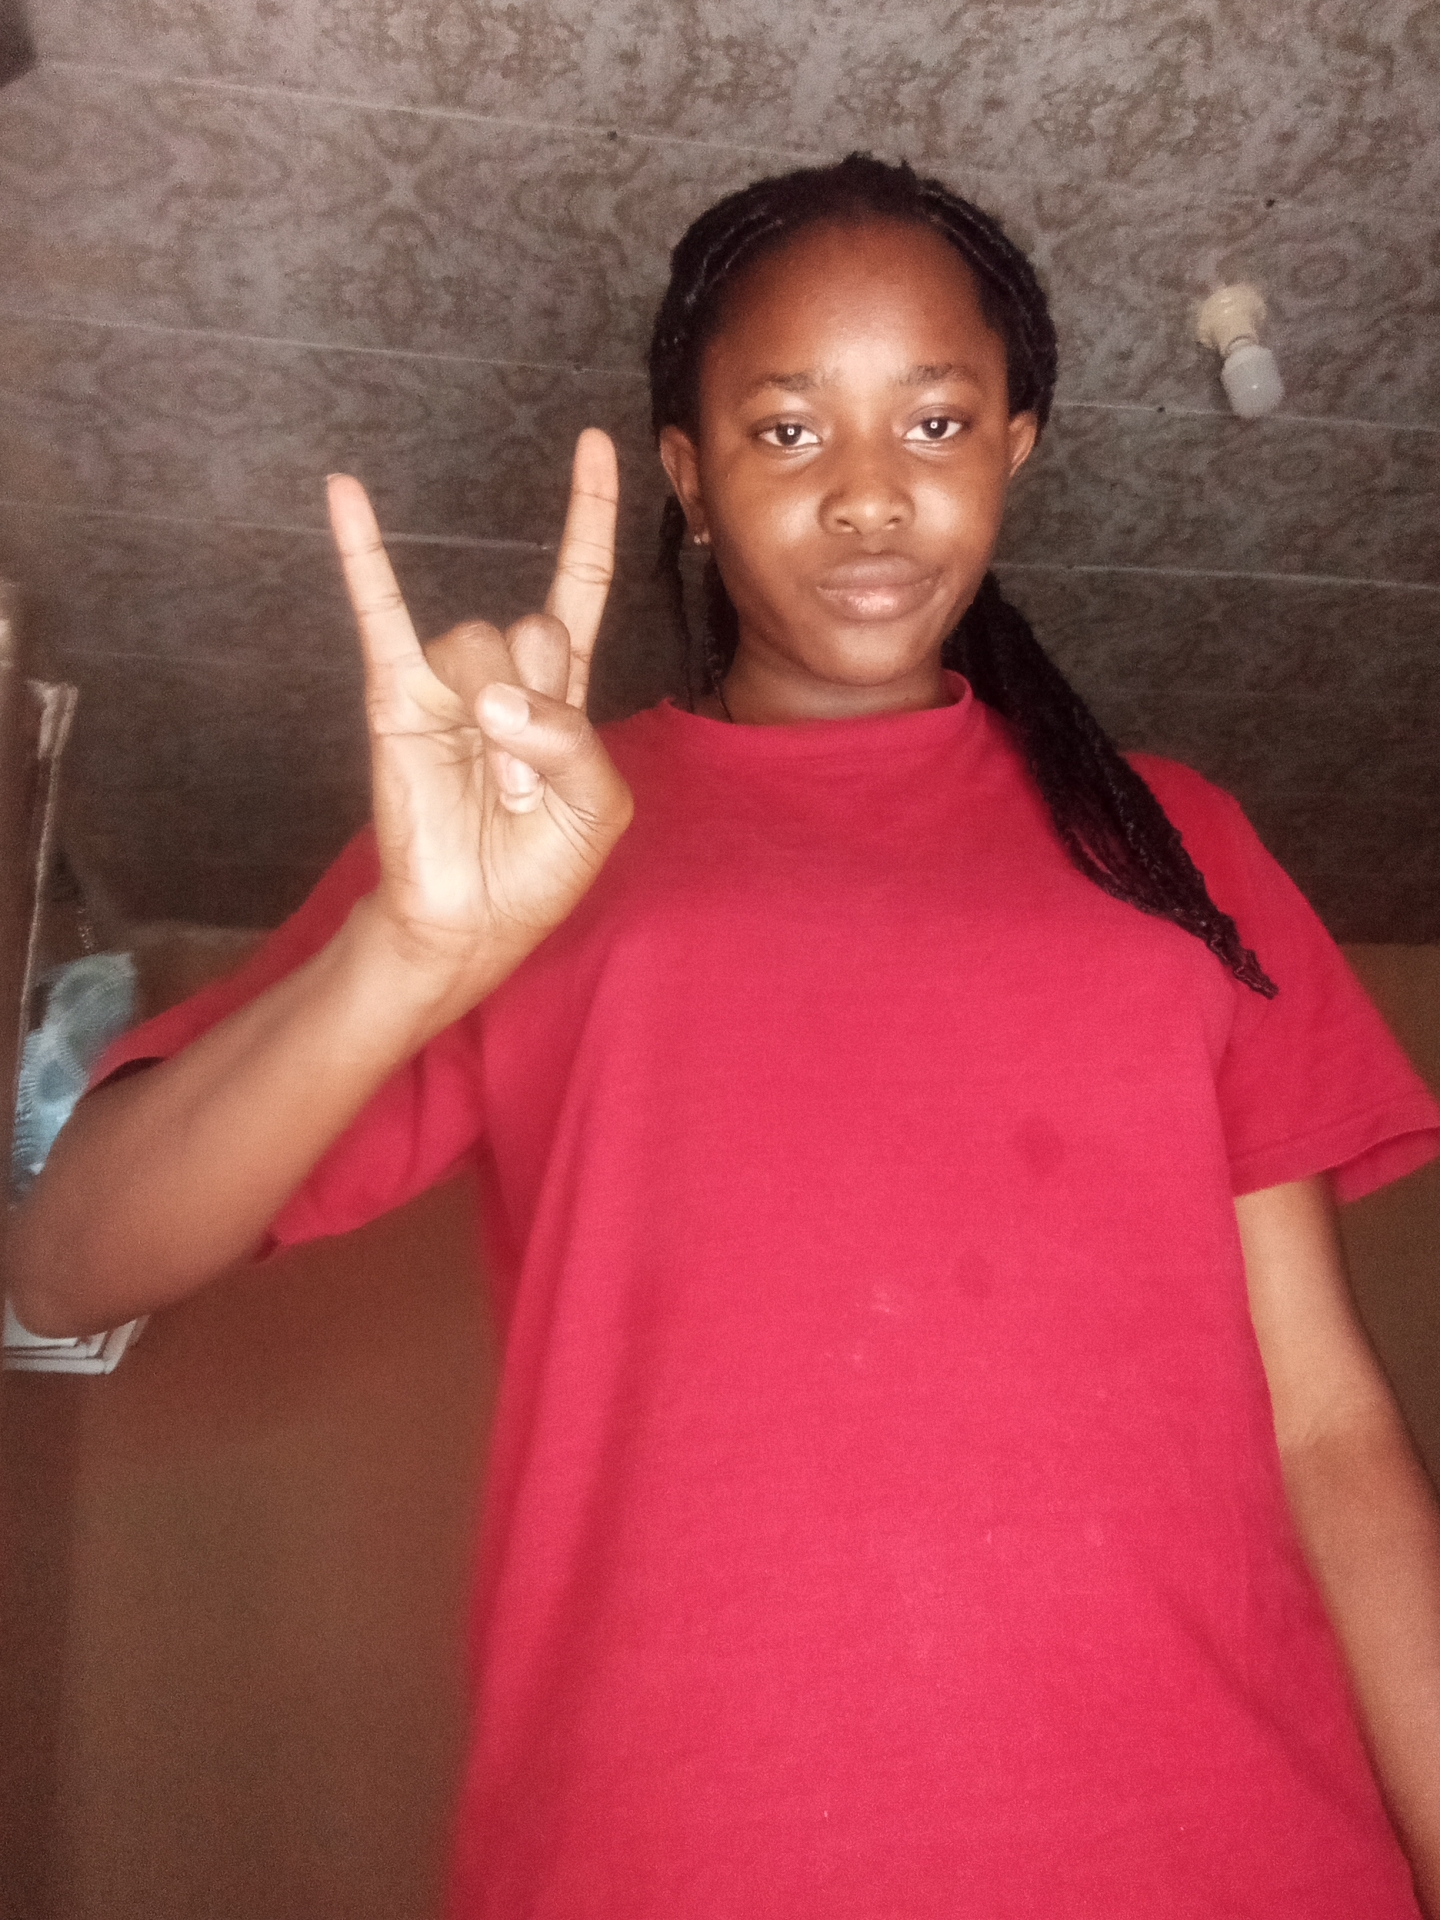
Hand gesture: rock